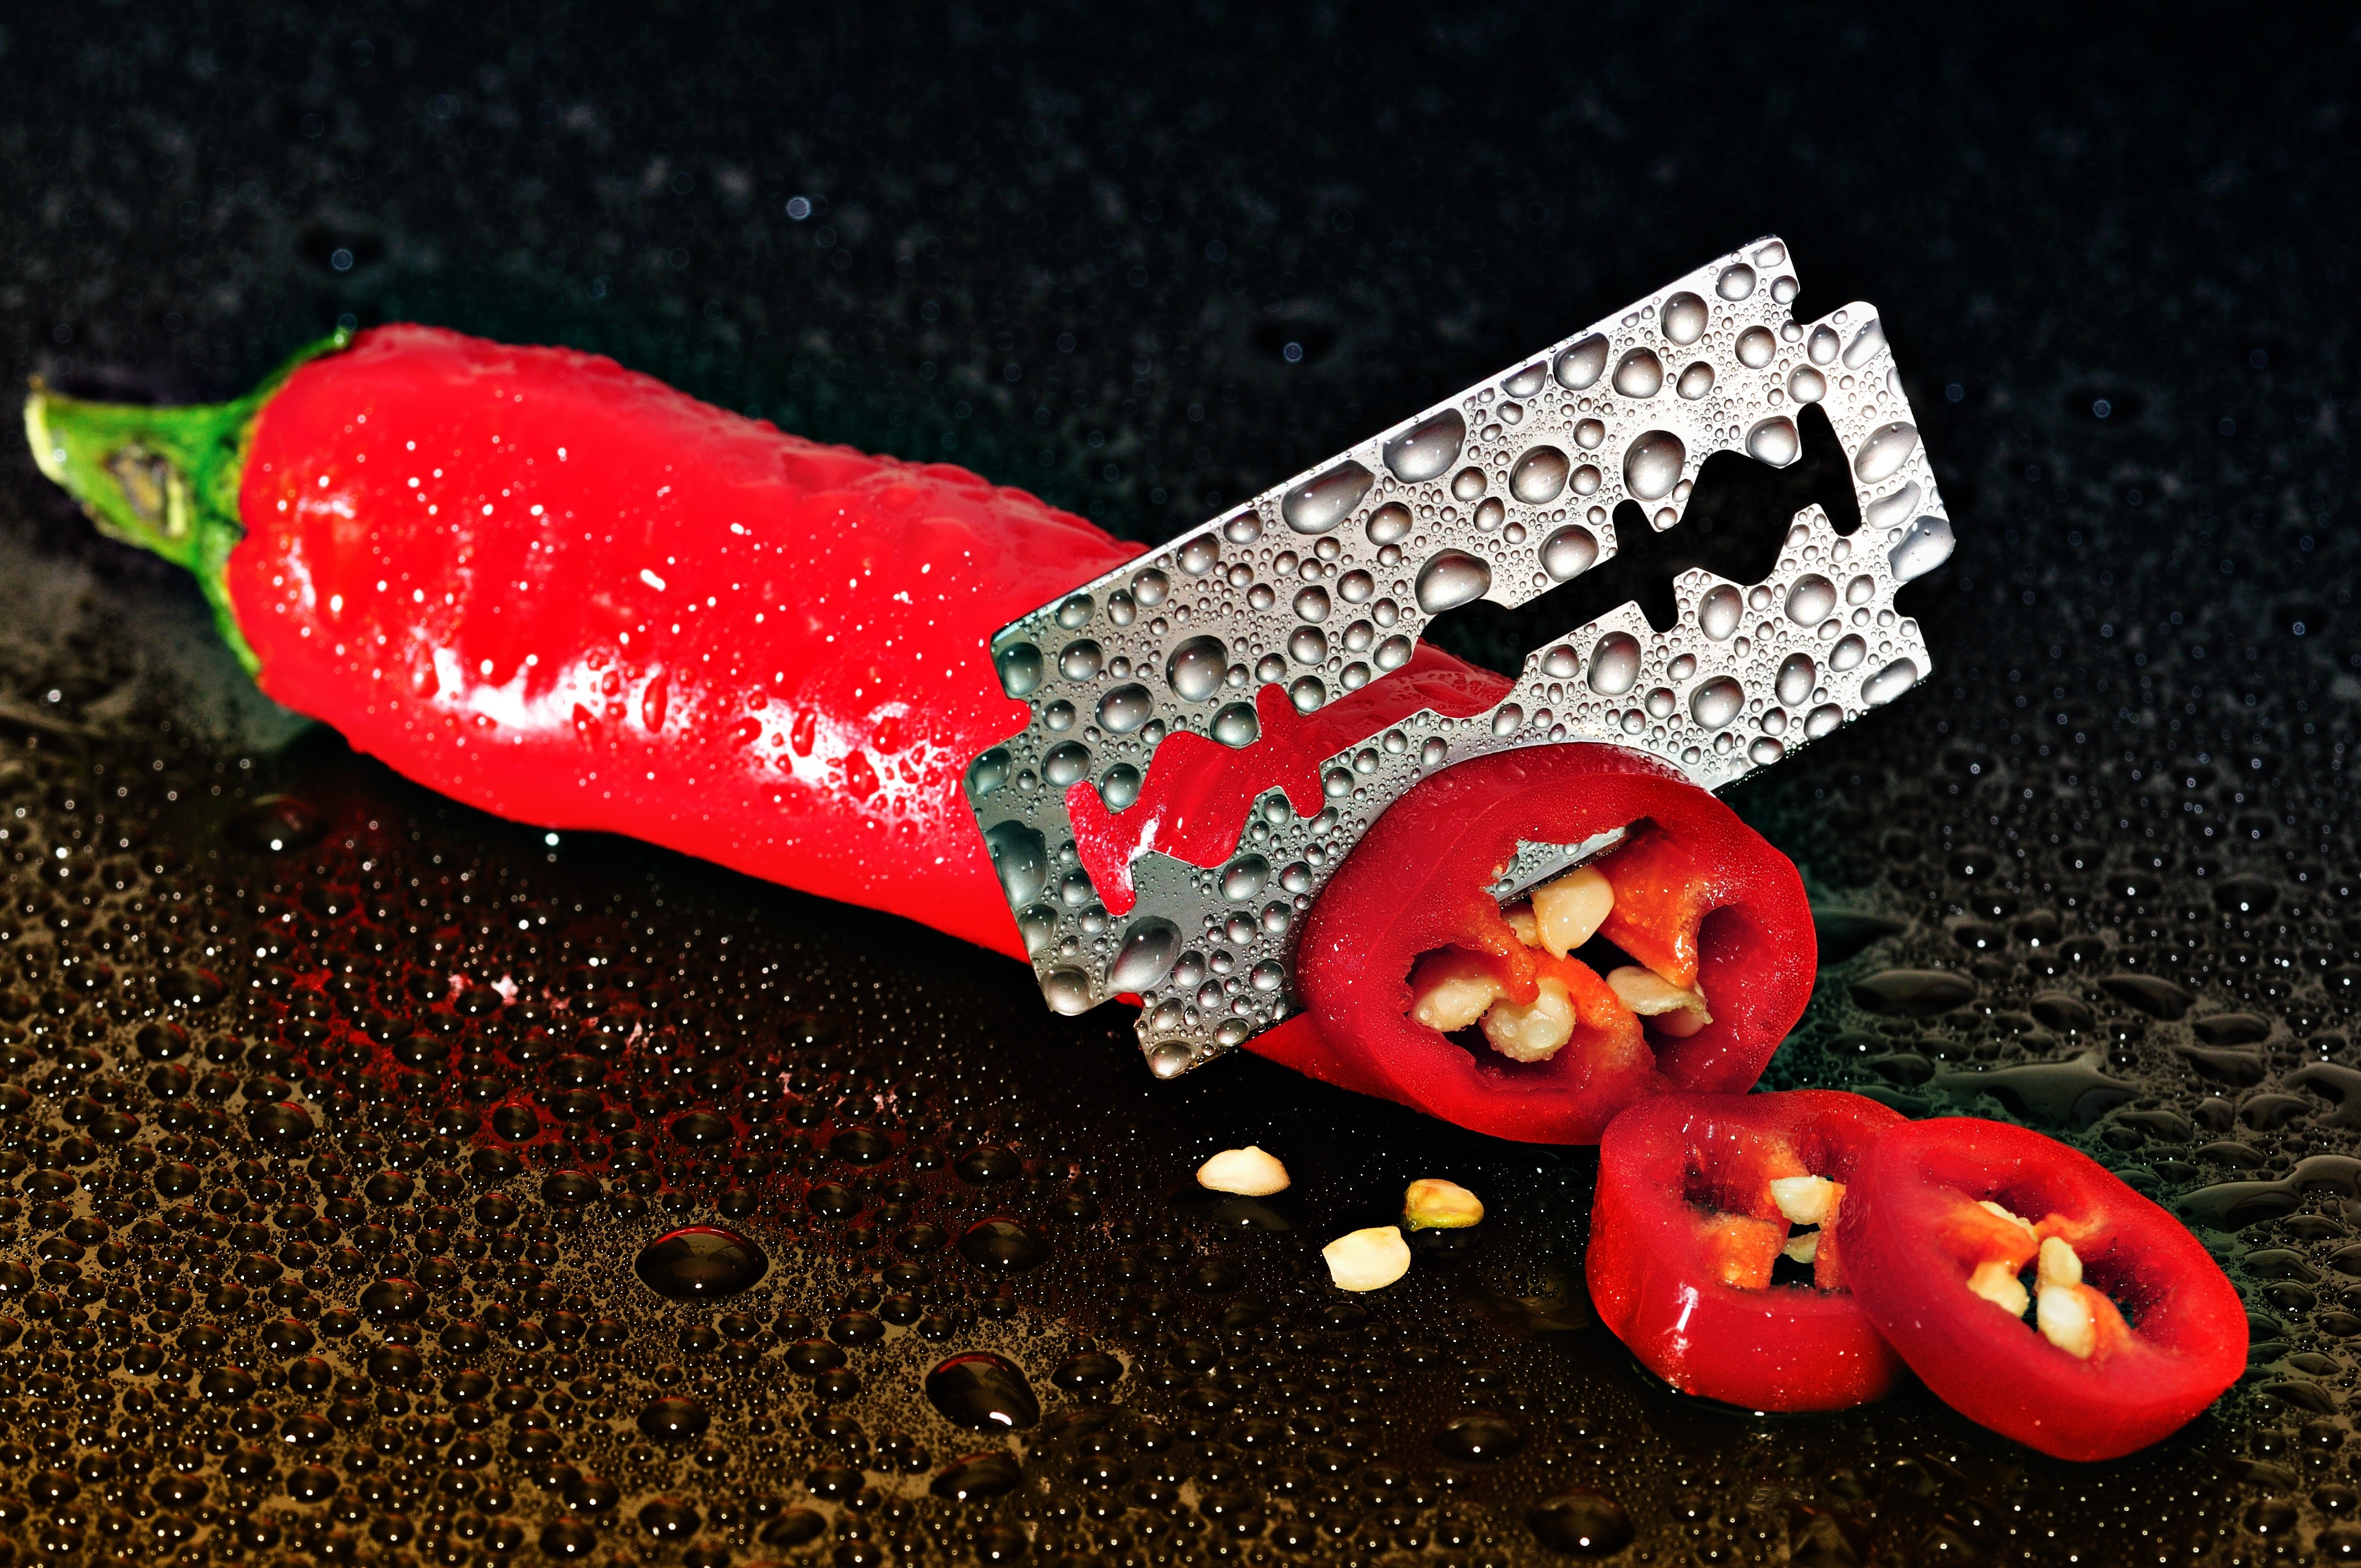
hand, sharp, flower, wet, heart, finger, food, red, produce, knife, cut, pepperoni, organ, flowering plant, razor blade, fashion accessory